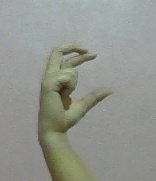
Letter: thal